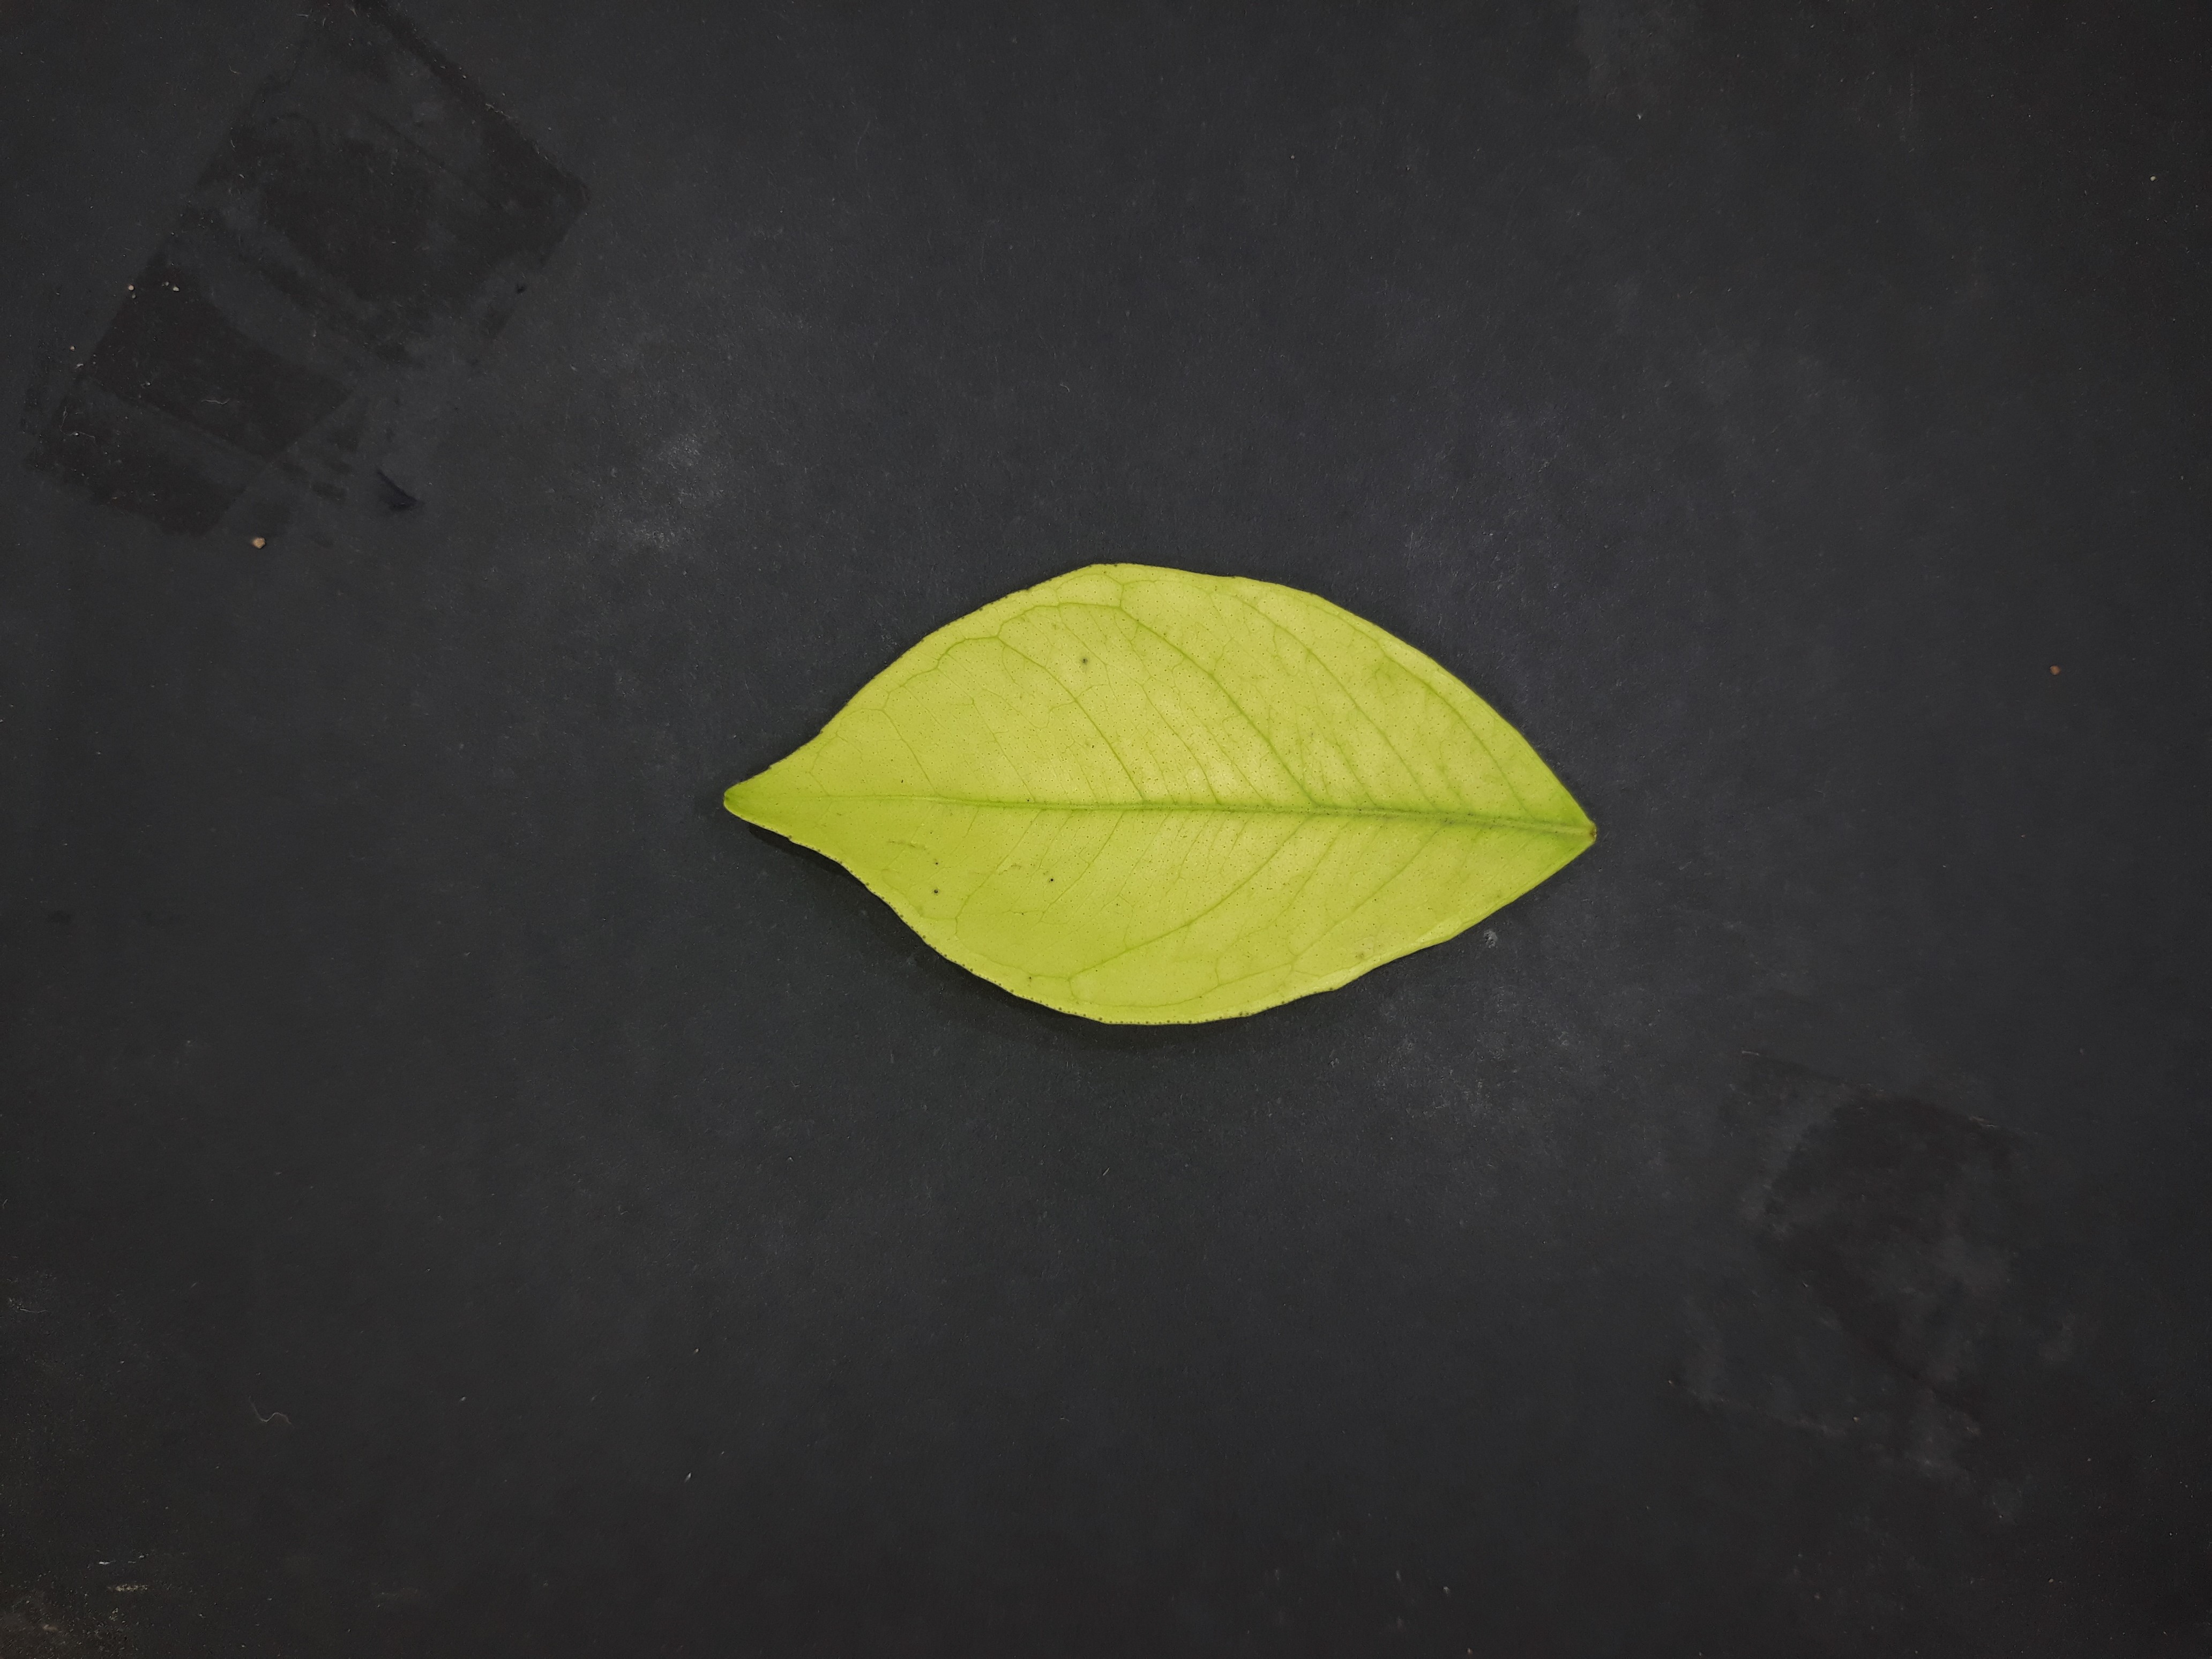
Label: Iron deficiency (Fe)